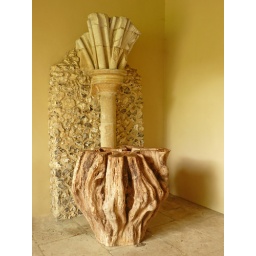
An original abbey column and upturned tree trunk make an interesting juxtaposition in the 'cafe' entrance at Mottisfont.